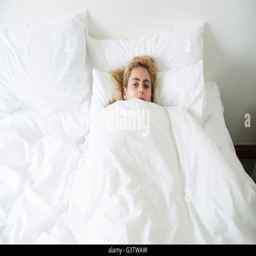
a cool young woman lying in a bed with he covers pulled up to her chin